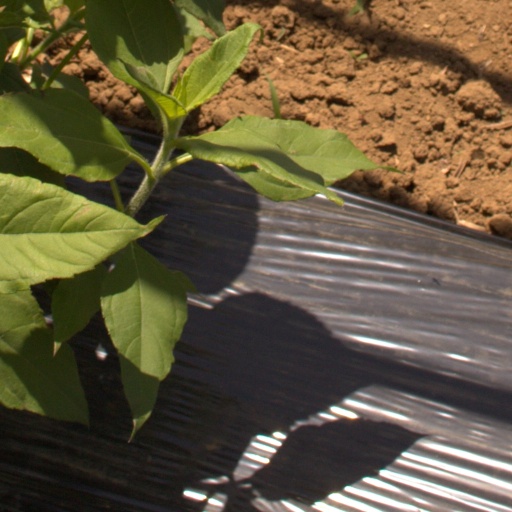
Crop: Jerusalem artichoke